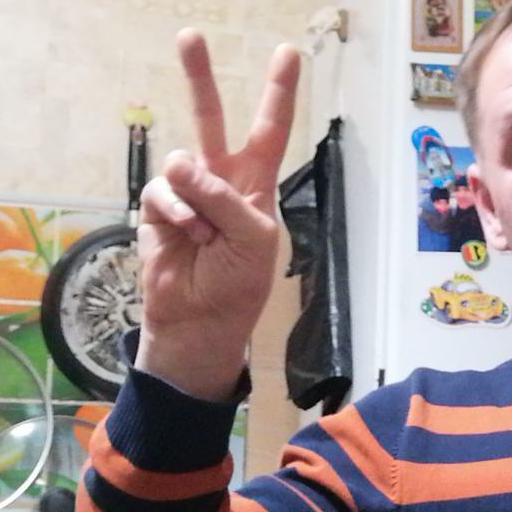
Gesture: peace